Anahí

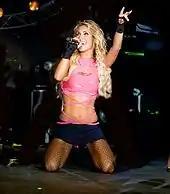
Anahi in 2008

In 1993, at the age of 10, Anahí released her eponymous debut LP. The project is not considered an official album, and no tracks were released as singles. She later released a second album, "¿Hoy Es Mañana?", which featured the singles "Corazón de Bombón", "Por Volverte a Ver", and "Descontrolándote". She went on to record two additional albums titled "Anclado En Mi Corazón" and "Baby Blue."